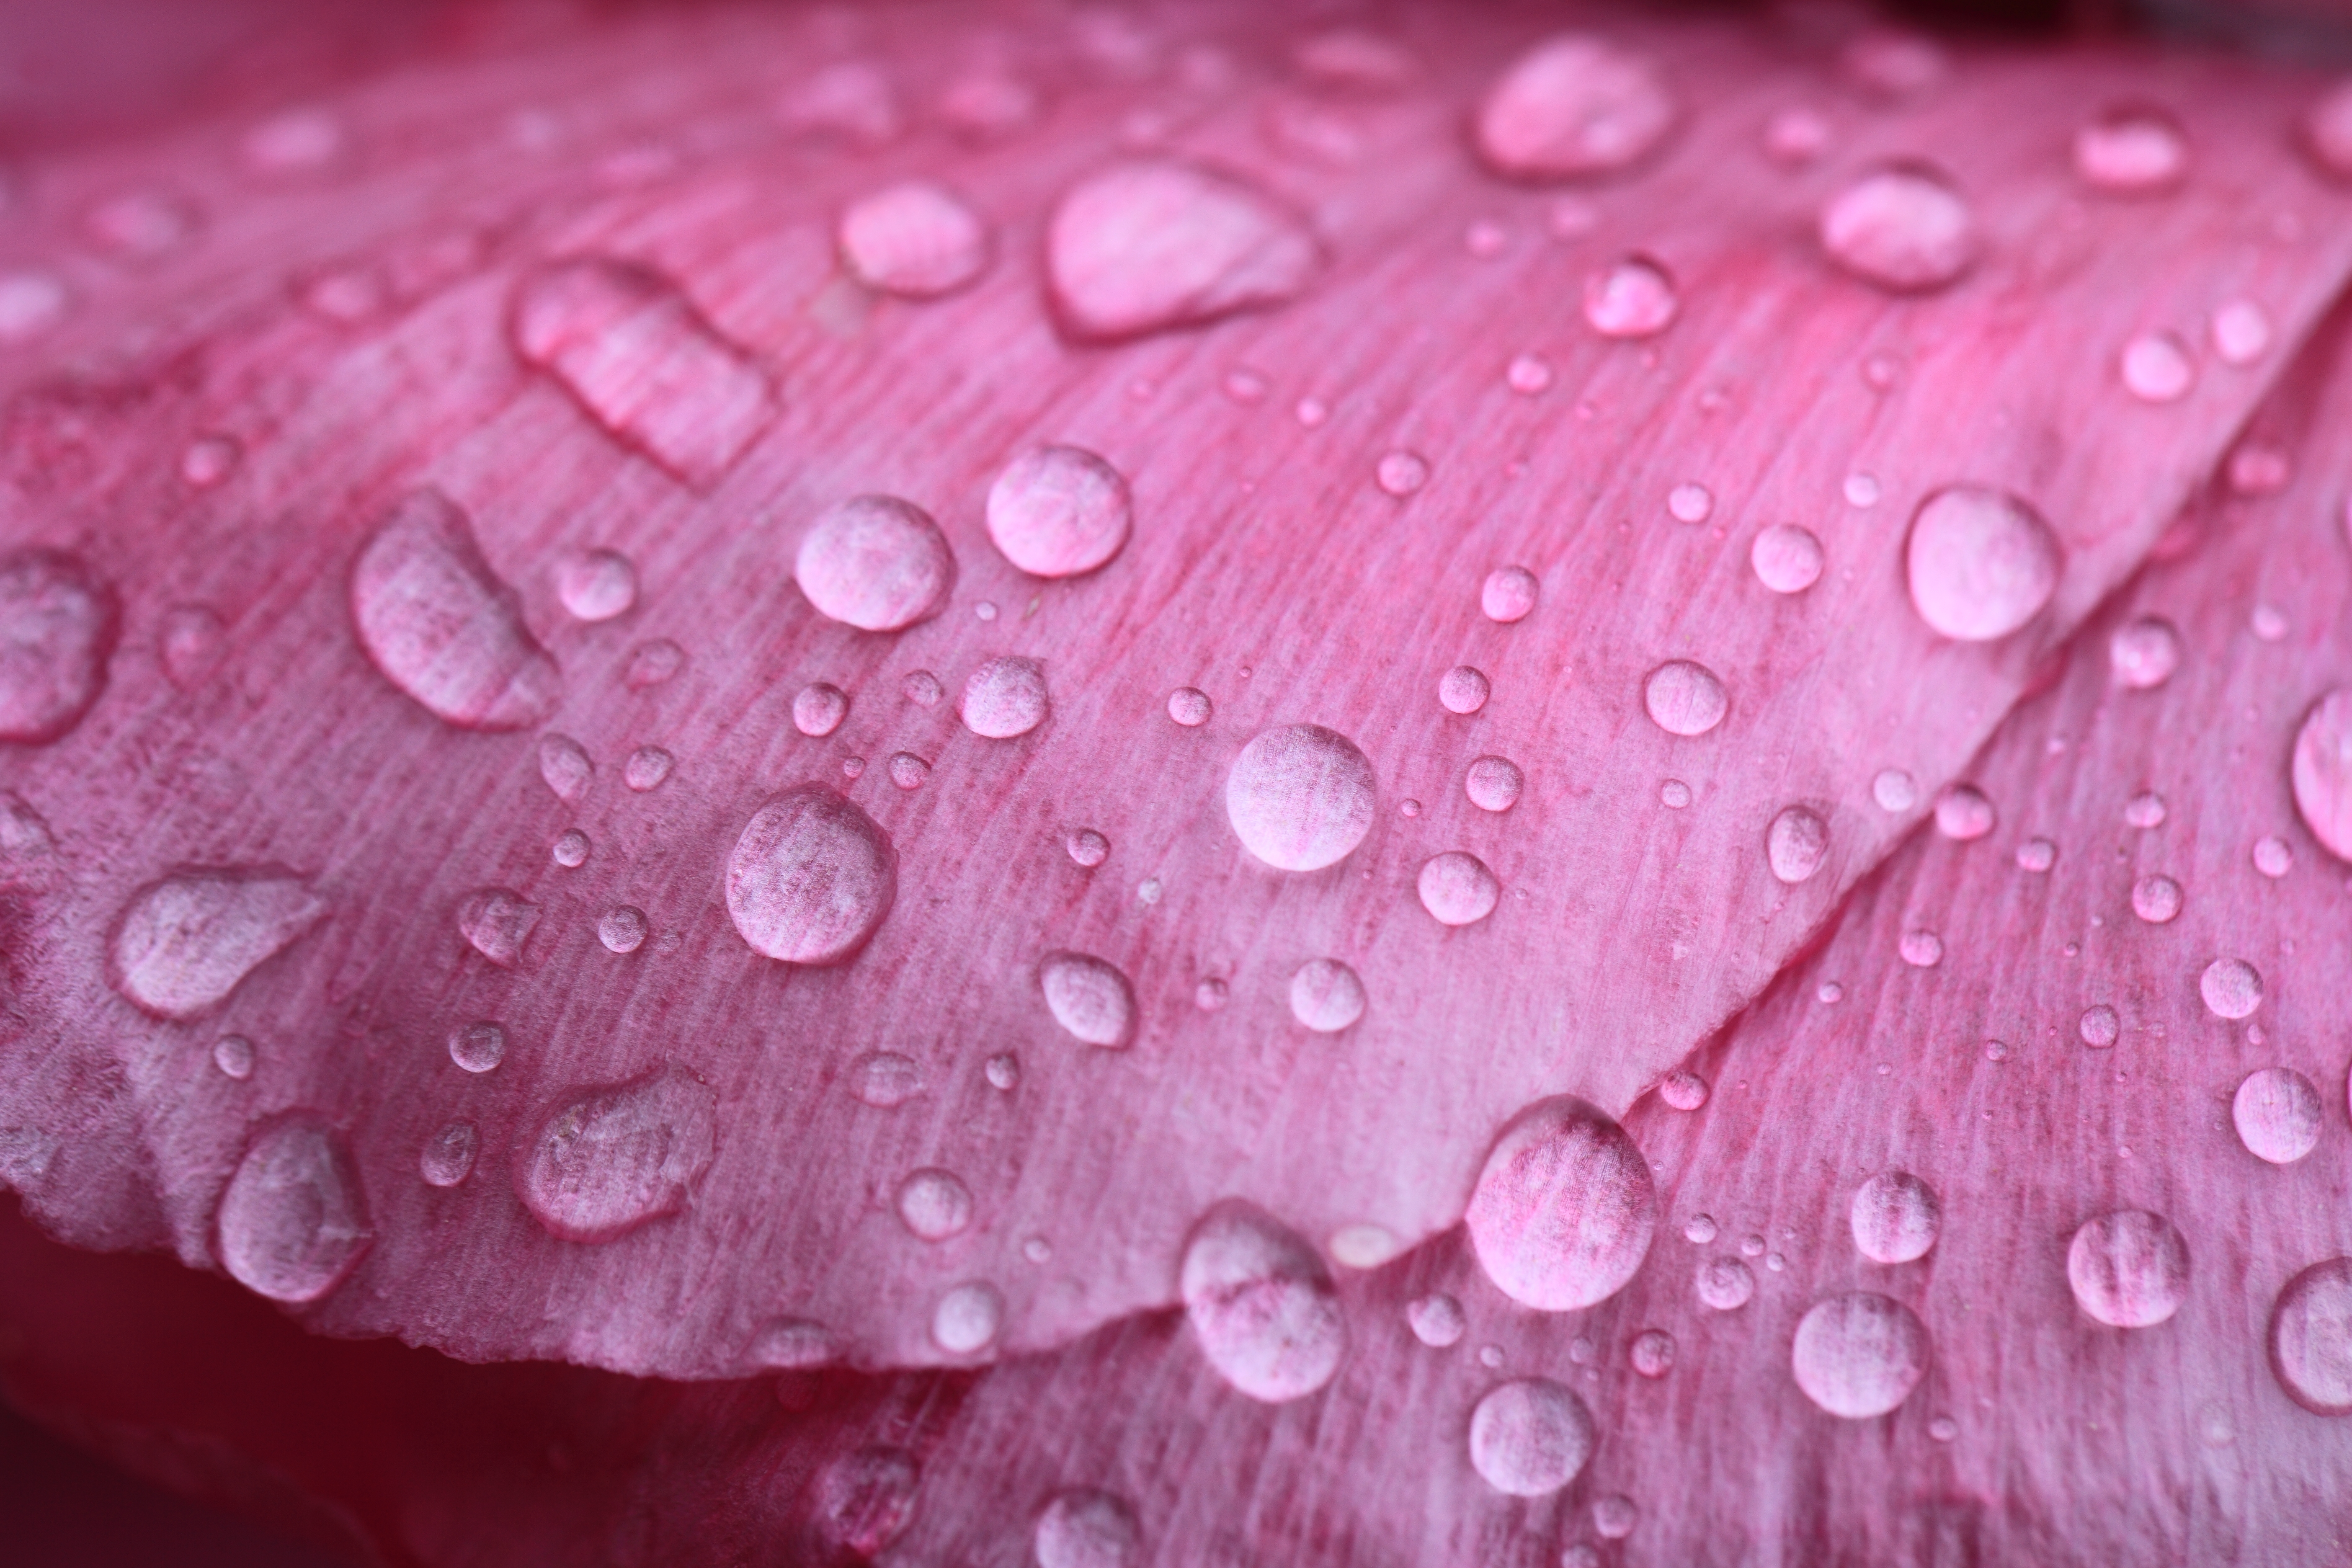
water, drop, dew, plant, photography, leaf, flower, petal, high, red, pink, close up, temple, 5d, hires, markii, hi, res, resolution, chiba, peony, paeonia, suffruticosa, kannonji, moisture, macro photography, plant stem